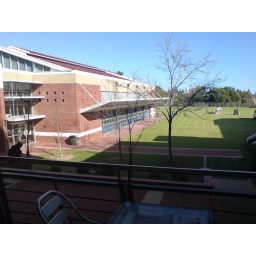
over see the field from the balcony